British logistics in the Western Allied invasion of Germany

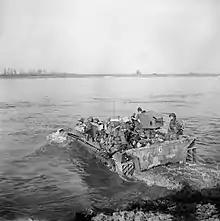
Men of the 5th Dorsetshire Regiment cross the Rhine in a Buffalo.

Once the battle commenced on 8 February, the main administrative task was replenishing the stocks of ammunition. Since the First Canadian Army did not hold large stocks at No. 11 Army Roadhead, it was dependent on the daily arrival of ammunition trains. Daily expenditure of ammunition soon exceeded a trainload, so the non-arrival of even one train meant that ammunition had to be drawn from the Second Army roadhead at Bourg Leopold. Since prompt clearance of the trains was essential to allow turnaround of the locomotives and rolling stock, vehicles had to be used to clear less urgently required supplies such as POL, coal and engineer stores. Ammunition expenditure was prodigious, and a system of rationing had to be introduced. This was never satisfactorily implemented, and confusion and duplication was created by the same requests for more ammunition being made through multiple channels.